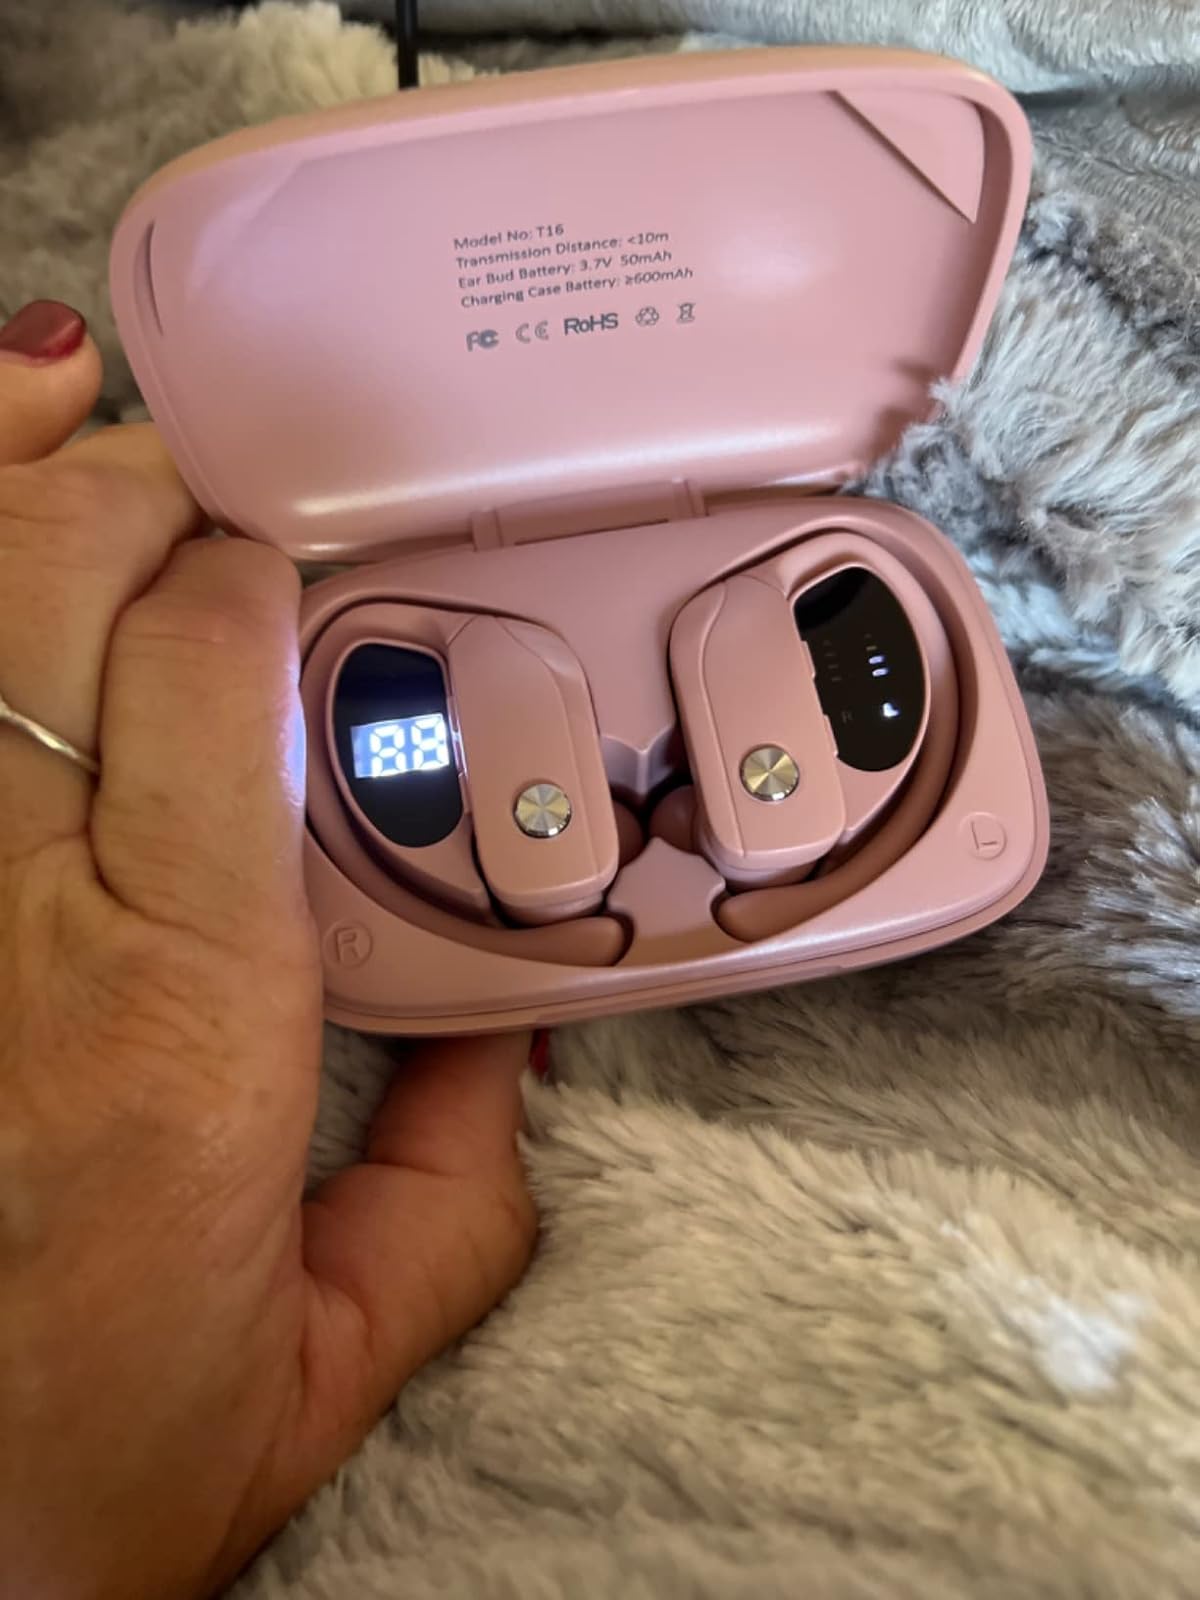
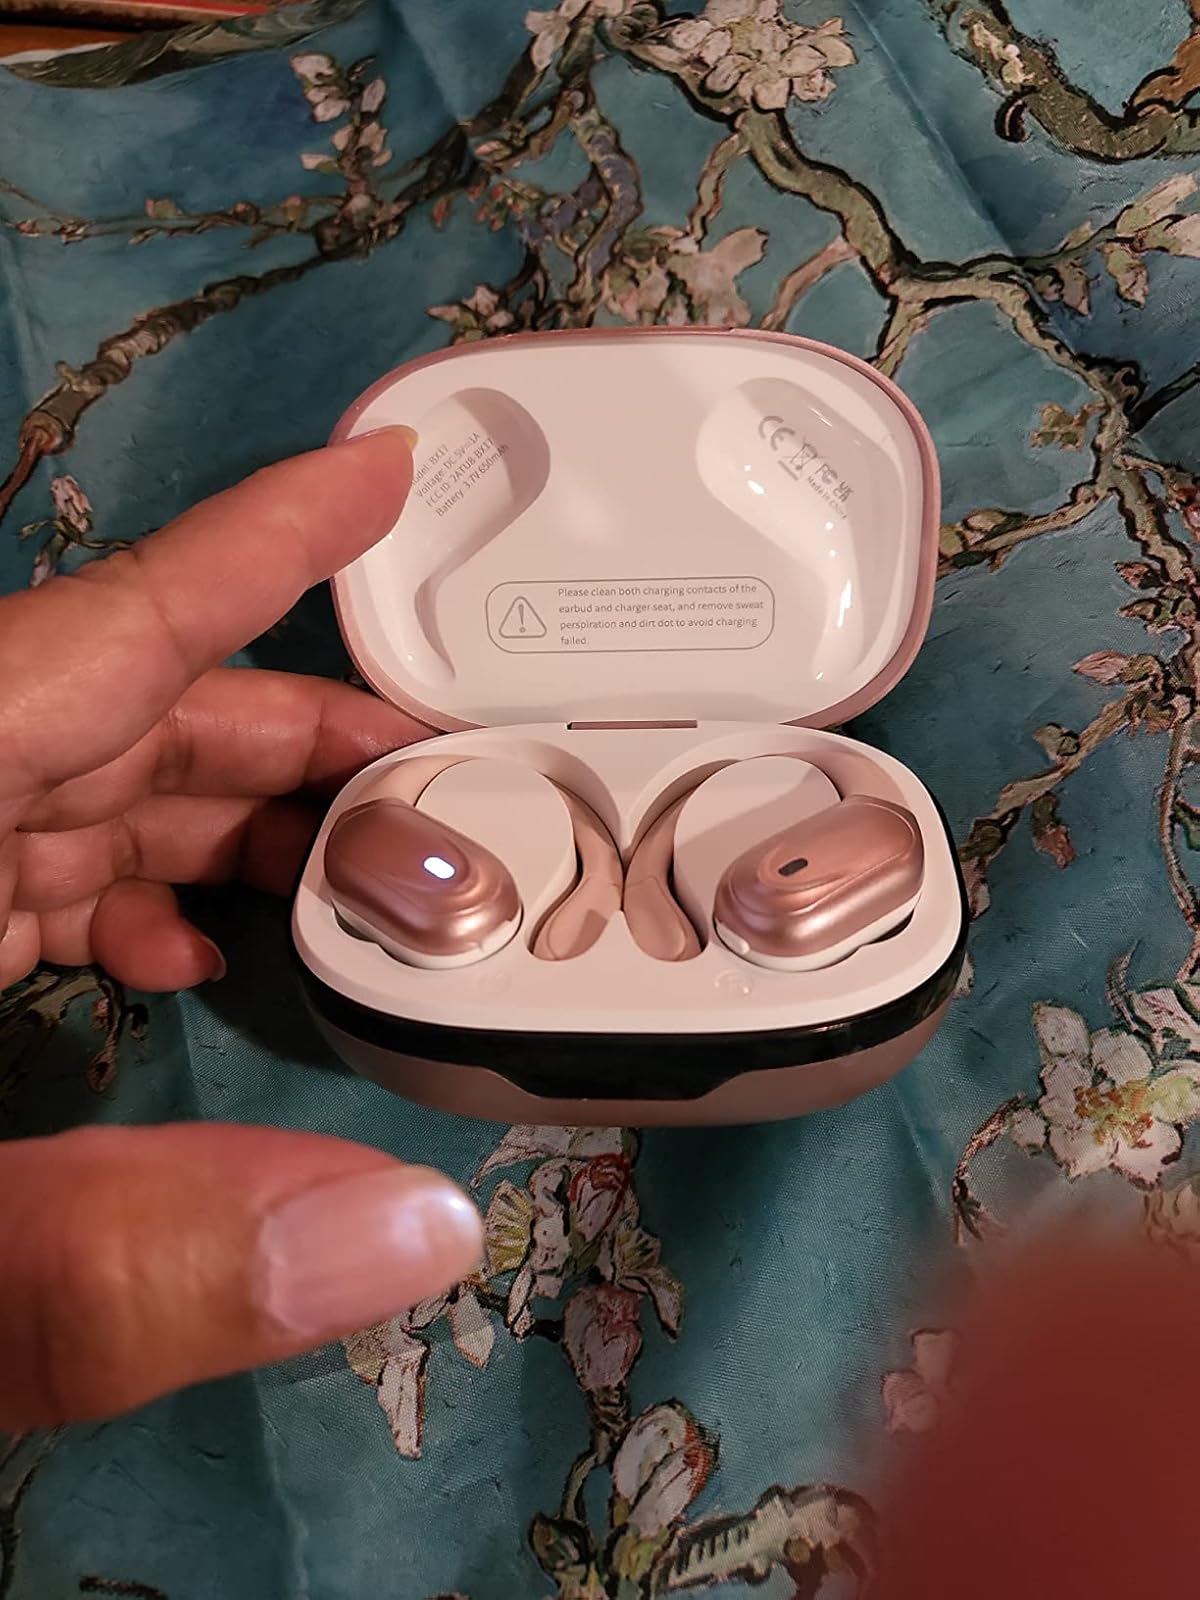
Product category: earbuds
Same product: no